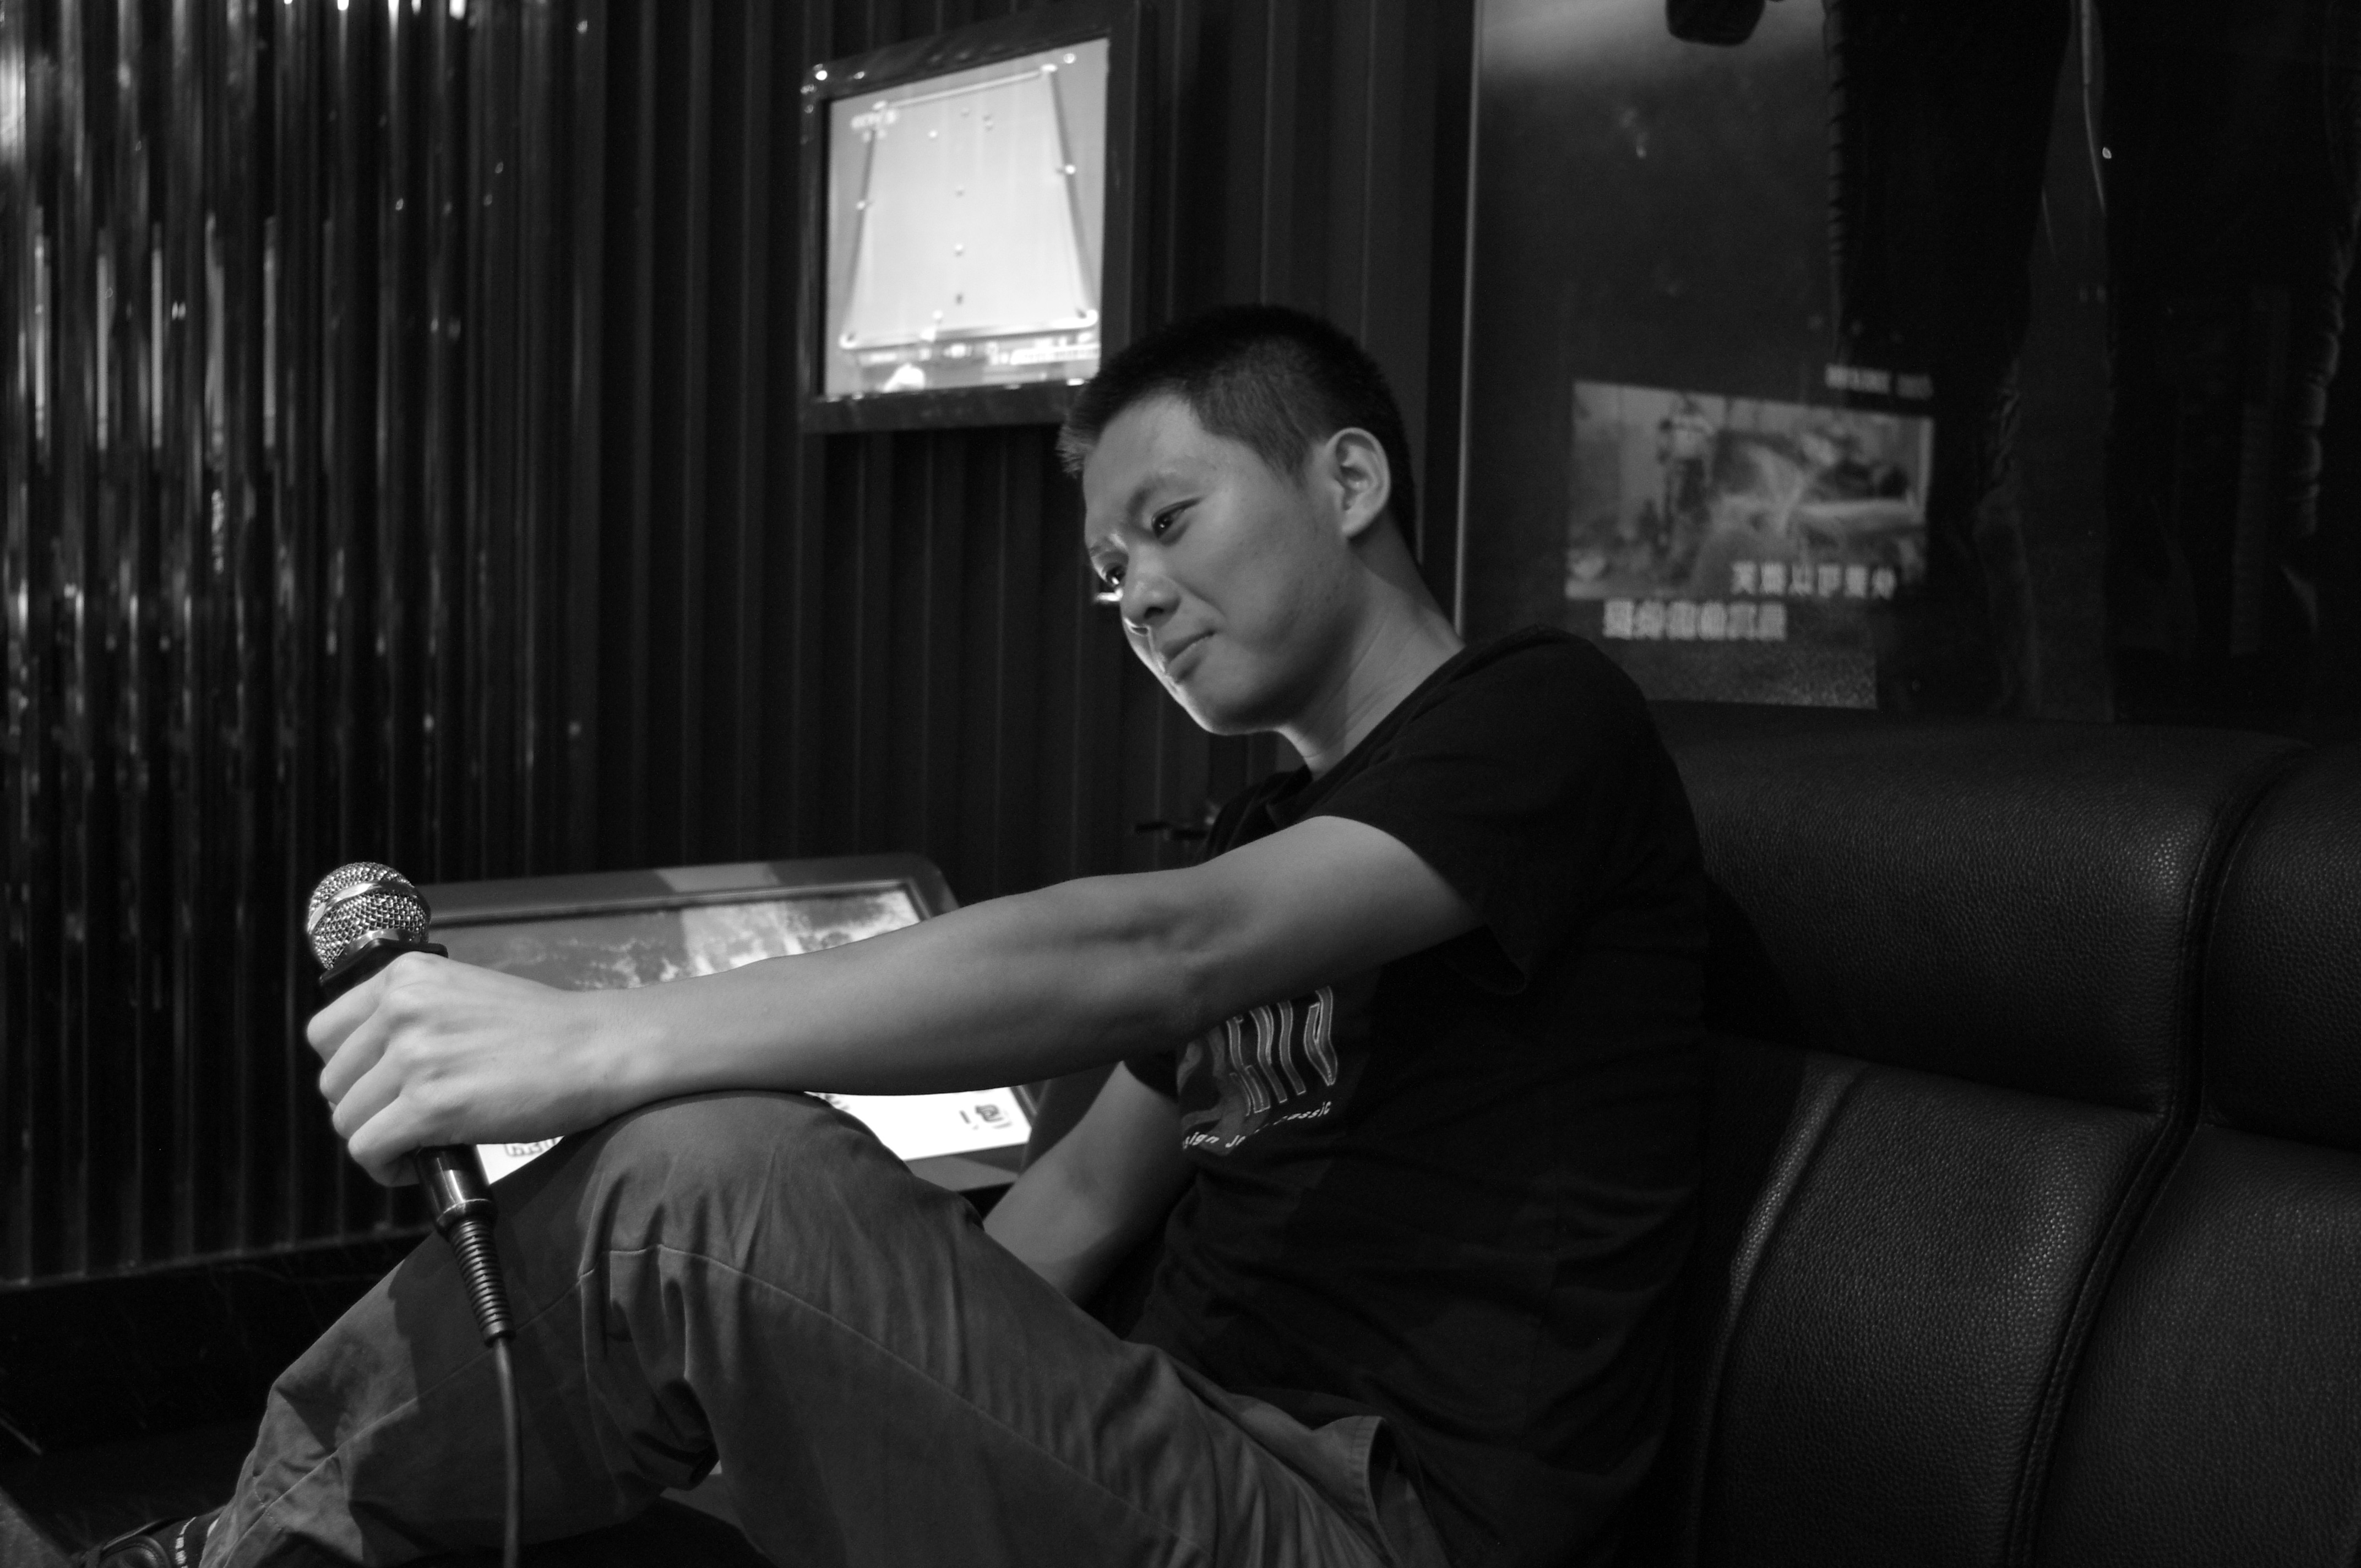
black and white, photography, sitting, black, monochrome, photo shoot, monochrome photography, film noir, human positions